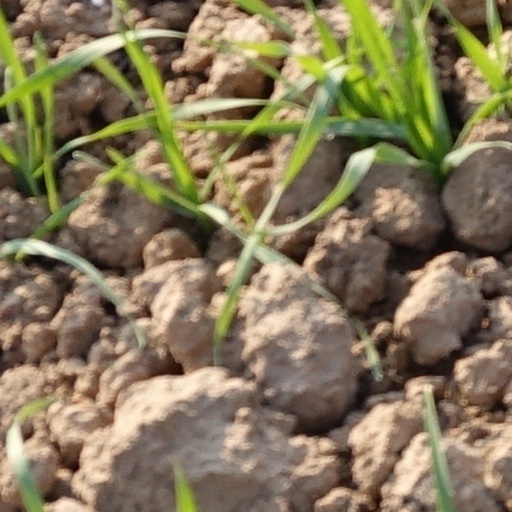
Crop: wheat